George Kenney

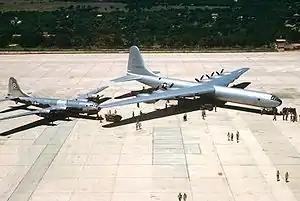
The huge new Convair B-36 Peacemaker (right) alongside the Boeing B-29 Superfortress.

In June 1944, Kenney was appointed commander of the Far East Air Forces (FEAF), which came to include the Fifth, Thirteenth, and Seventh Air Forces. He created the 1st, 2nd and 3rd Air Task Forces to control air operations in forward areas, each for a specific mission, another departure from doctrine. While Kenney was enthusiastic about this innovation, Washington did not like it and, over Kenney's objections, converted the three air task forces into the 308th, 309th and 310th Bombardment Wings. He was promoted to general on 9 March 1945.